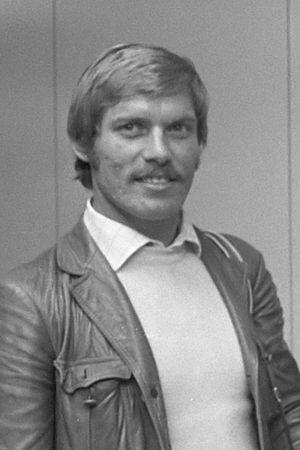
Romeo Benetti est un joueur de football international italien, qui jouait au poste de milieu de terrain, avant de devenir entraîneur.